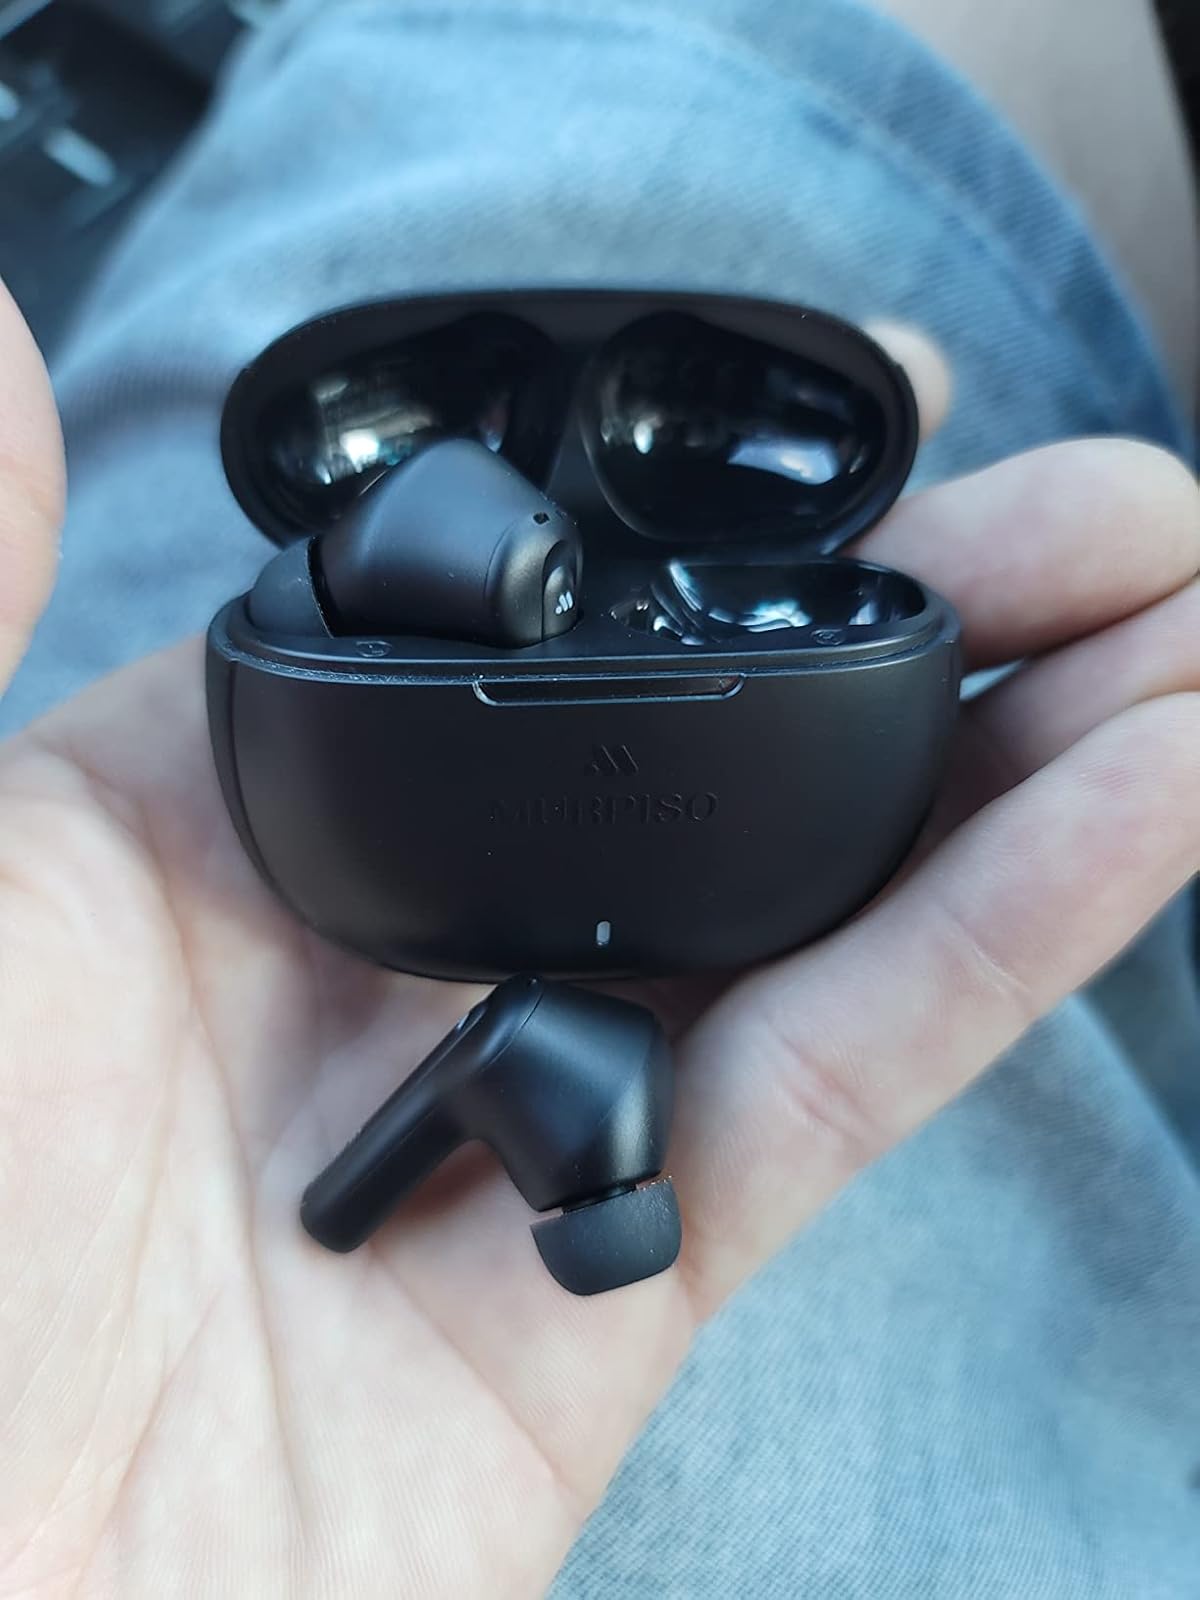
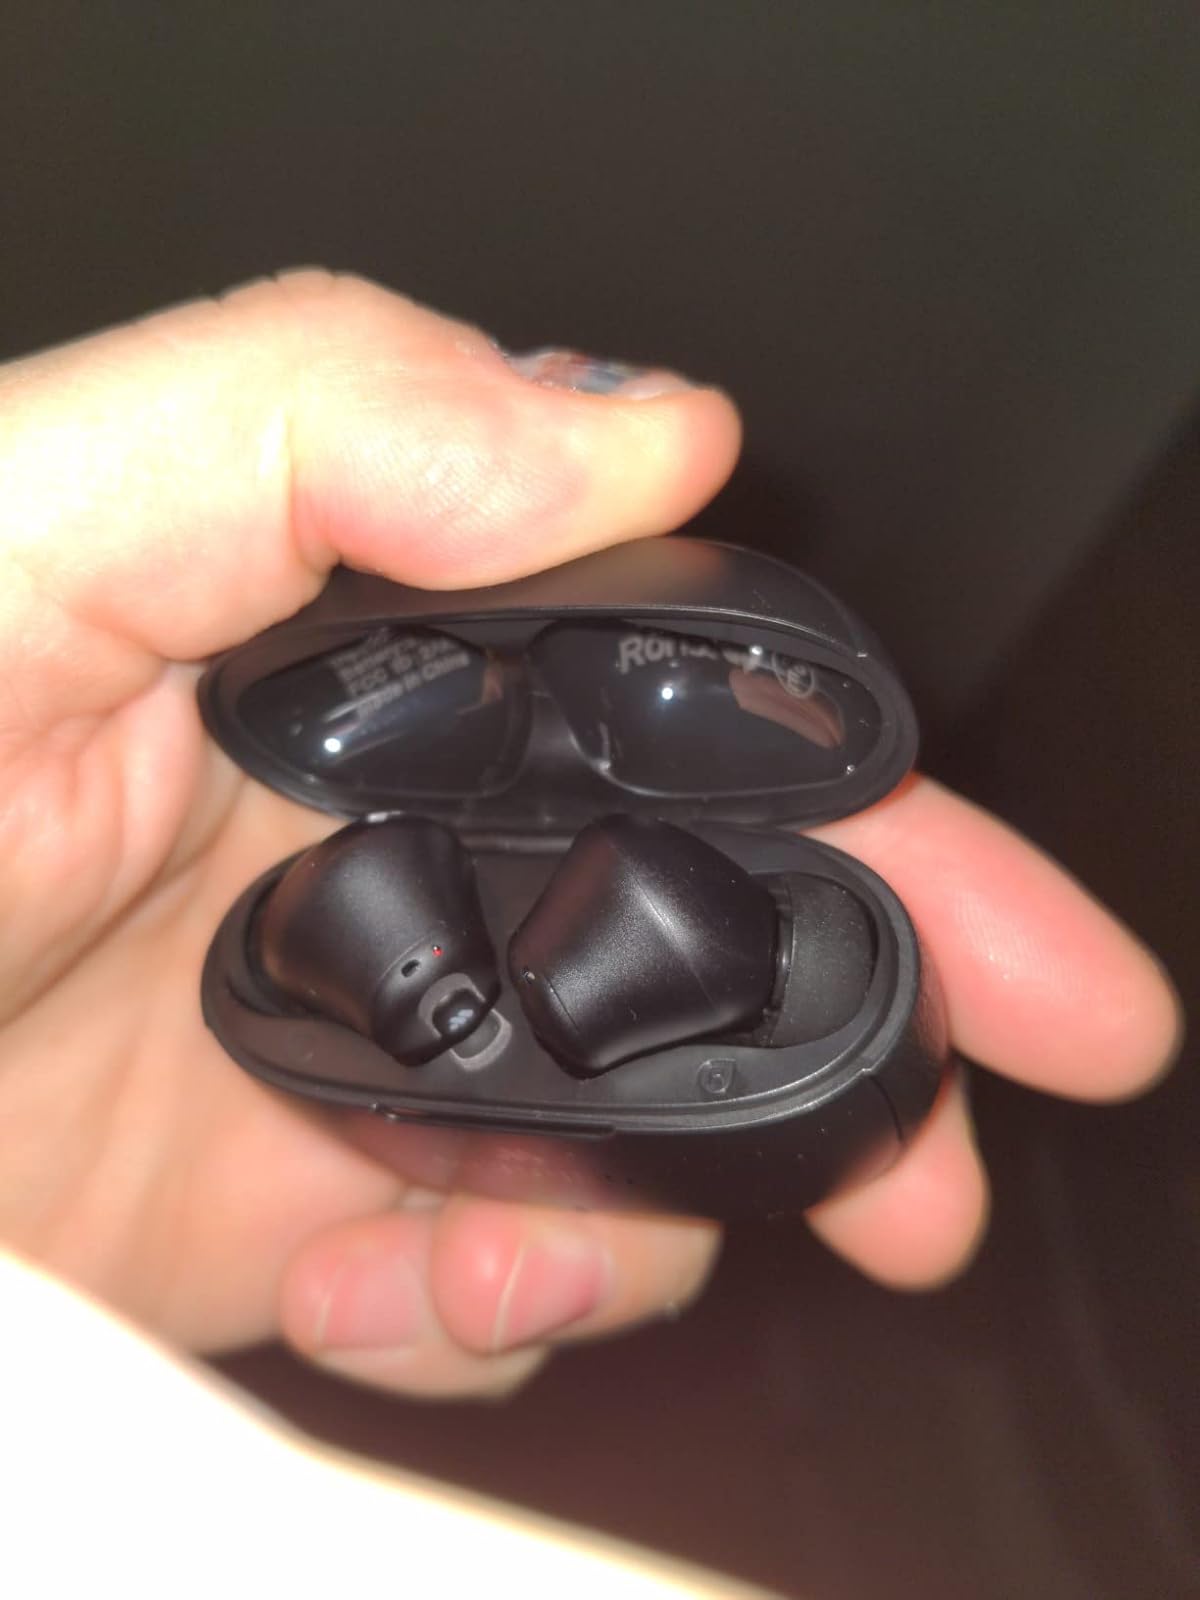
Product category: earbuds
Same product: yes